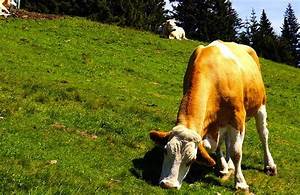
Label: cow